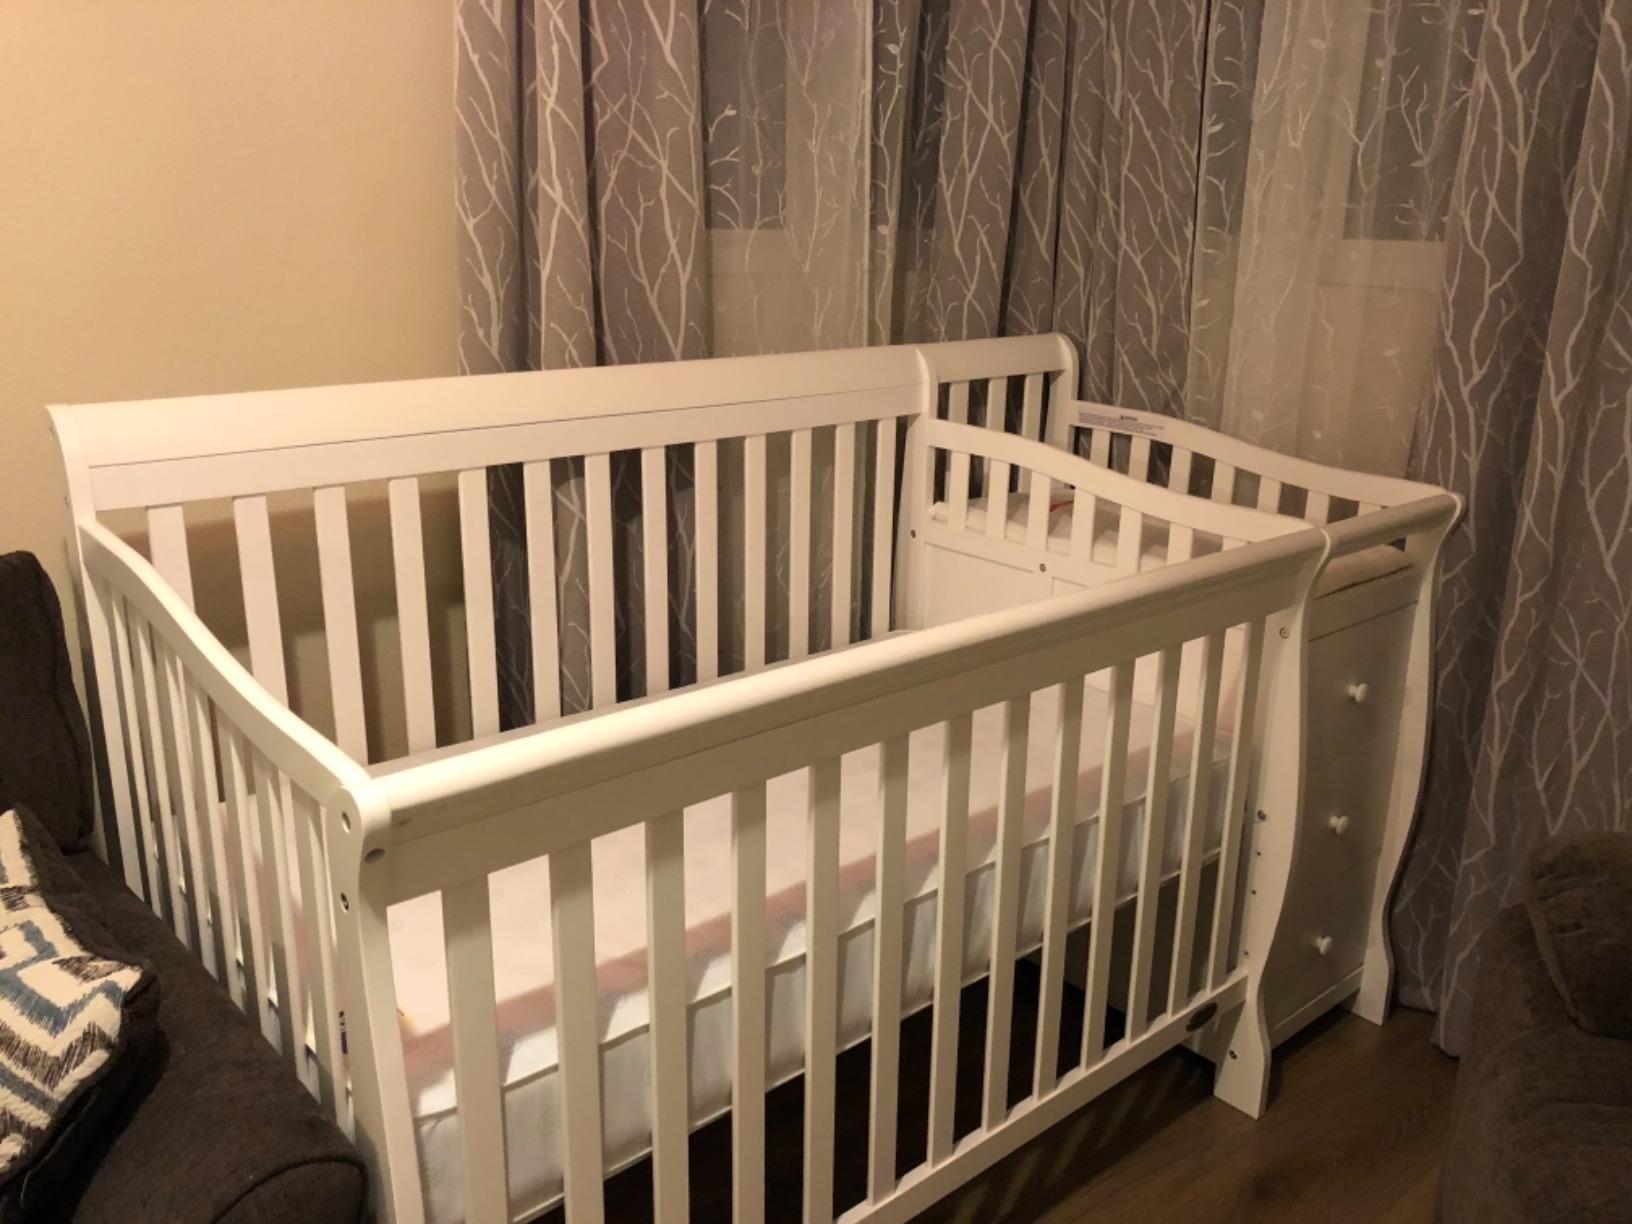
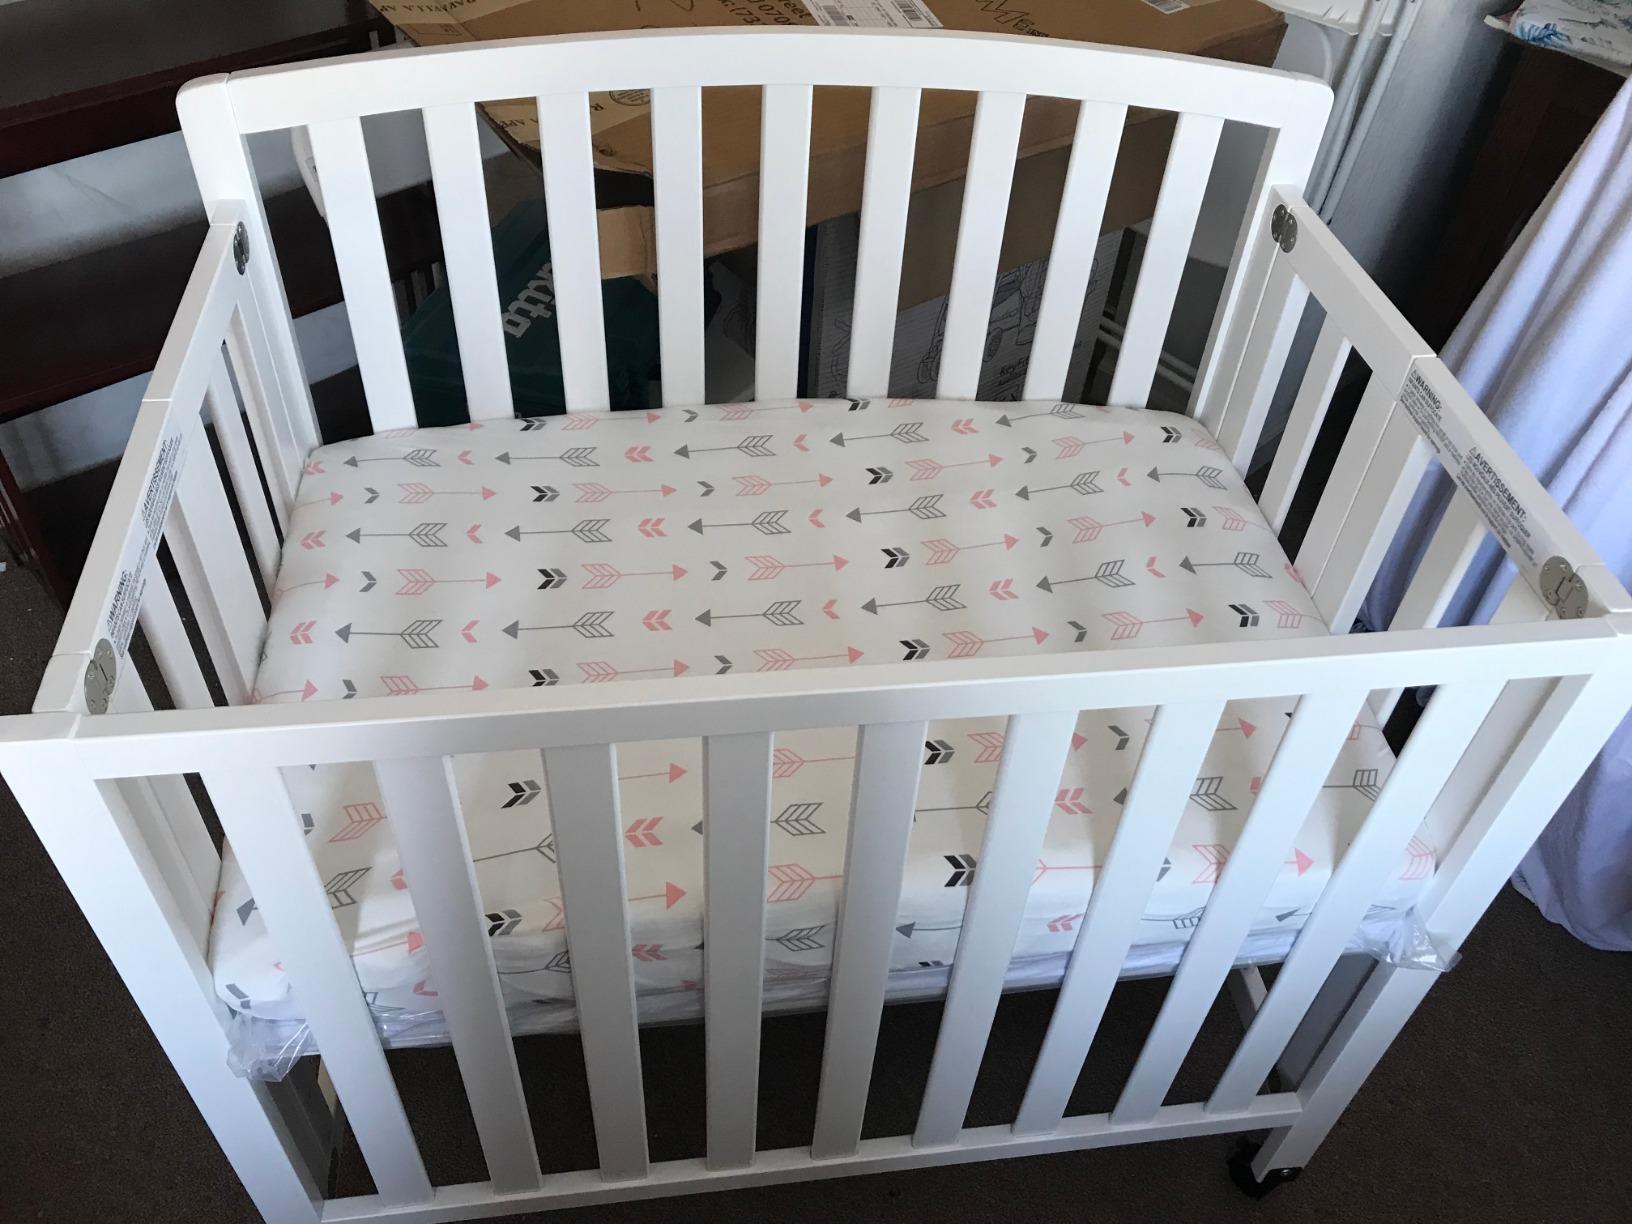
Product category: products_crib
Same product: no